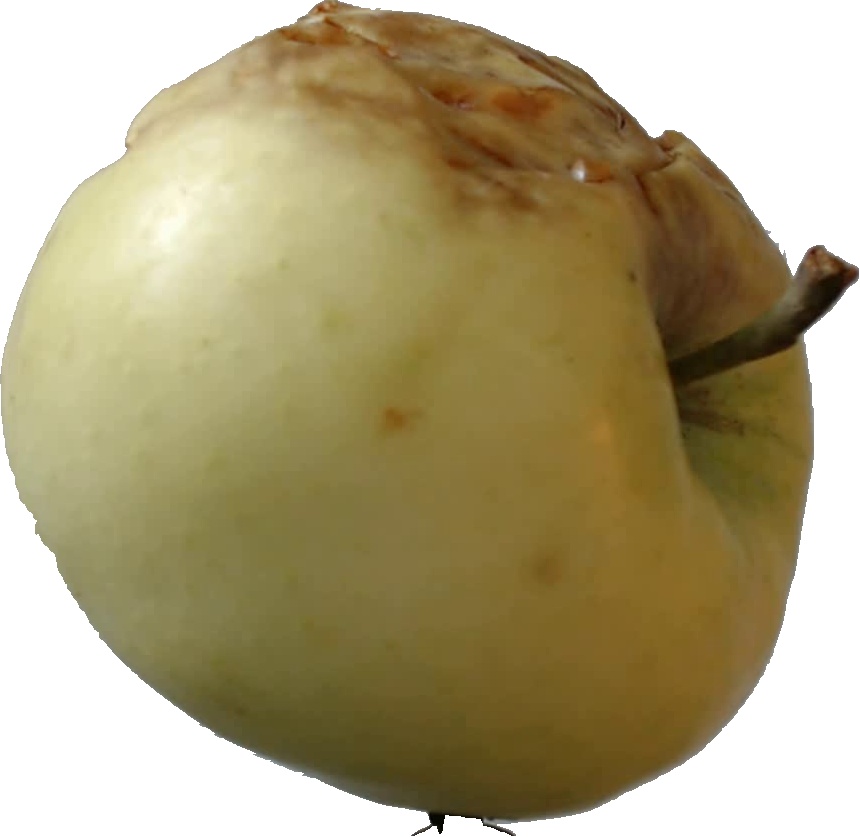
Label: apple_hit_1